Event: Nepal Earthquake
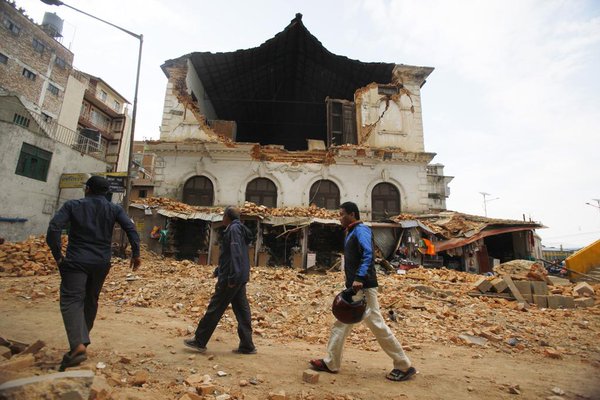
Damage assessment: damage